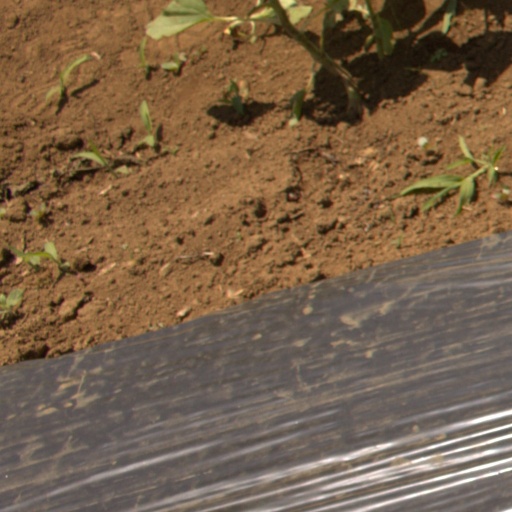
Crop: Jerusalem artichoke